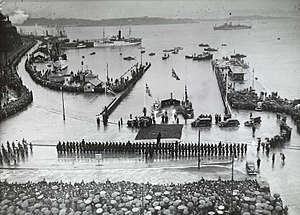
Rådhusbryggerne / Honnørbryggen
Rådhusbryggerne er fire moler i Oslo Havn som ligger ved Rådhuspladsen mellem Akershusstranda og Aker Brygge foran Oslo Rådhus. Udstikkerne på Rådhusbryggene er base for blandt andet både til Bygdøy, Nesodden og øerne i havnebassinet, charterbåde, veteranbåde og turistbåde for cruisevirksomhet i Oslofjorden. På brygge 4 er der salg af fisk fra lokale fiskebåde. Midt mellem brygge 2 og 3 ligger Honnørbryggen.